Perennial rice

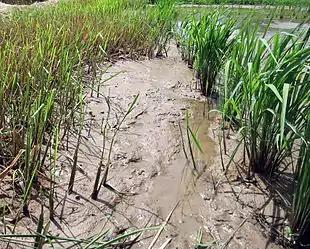
Rice regrowing from rhizomes

Perennial rice are varieties of long-lived rice that are capable of regrowing season after season without reseeding; they are being developed by plant geneticists at several institutions. Although these varieties are genetically distinct and will be adapted for different climates and cropping systems, their lifespan is so different from other kinds of rice that they are collectively called perennial rice. Perennial rice—like many other perennial plants—can spread by horizontal stems below or just above the surface of the soil but they also reproduce sexually by producing flowers, pollen and seeds. As with any other grain crop, it is the seeds that are harvested and eaten by humans.